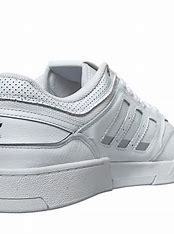
Brand: adidas
Model: originals Adidas Originals Drop Step